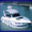
Label: ship